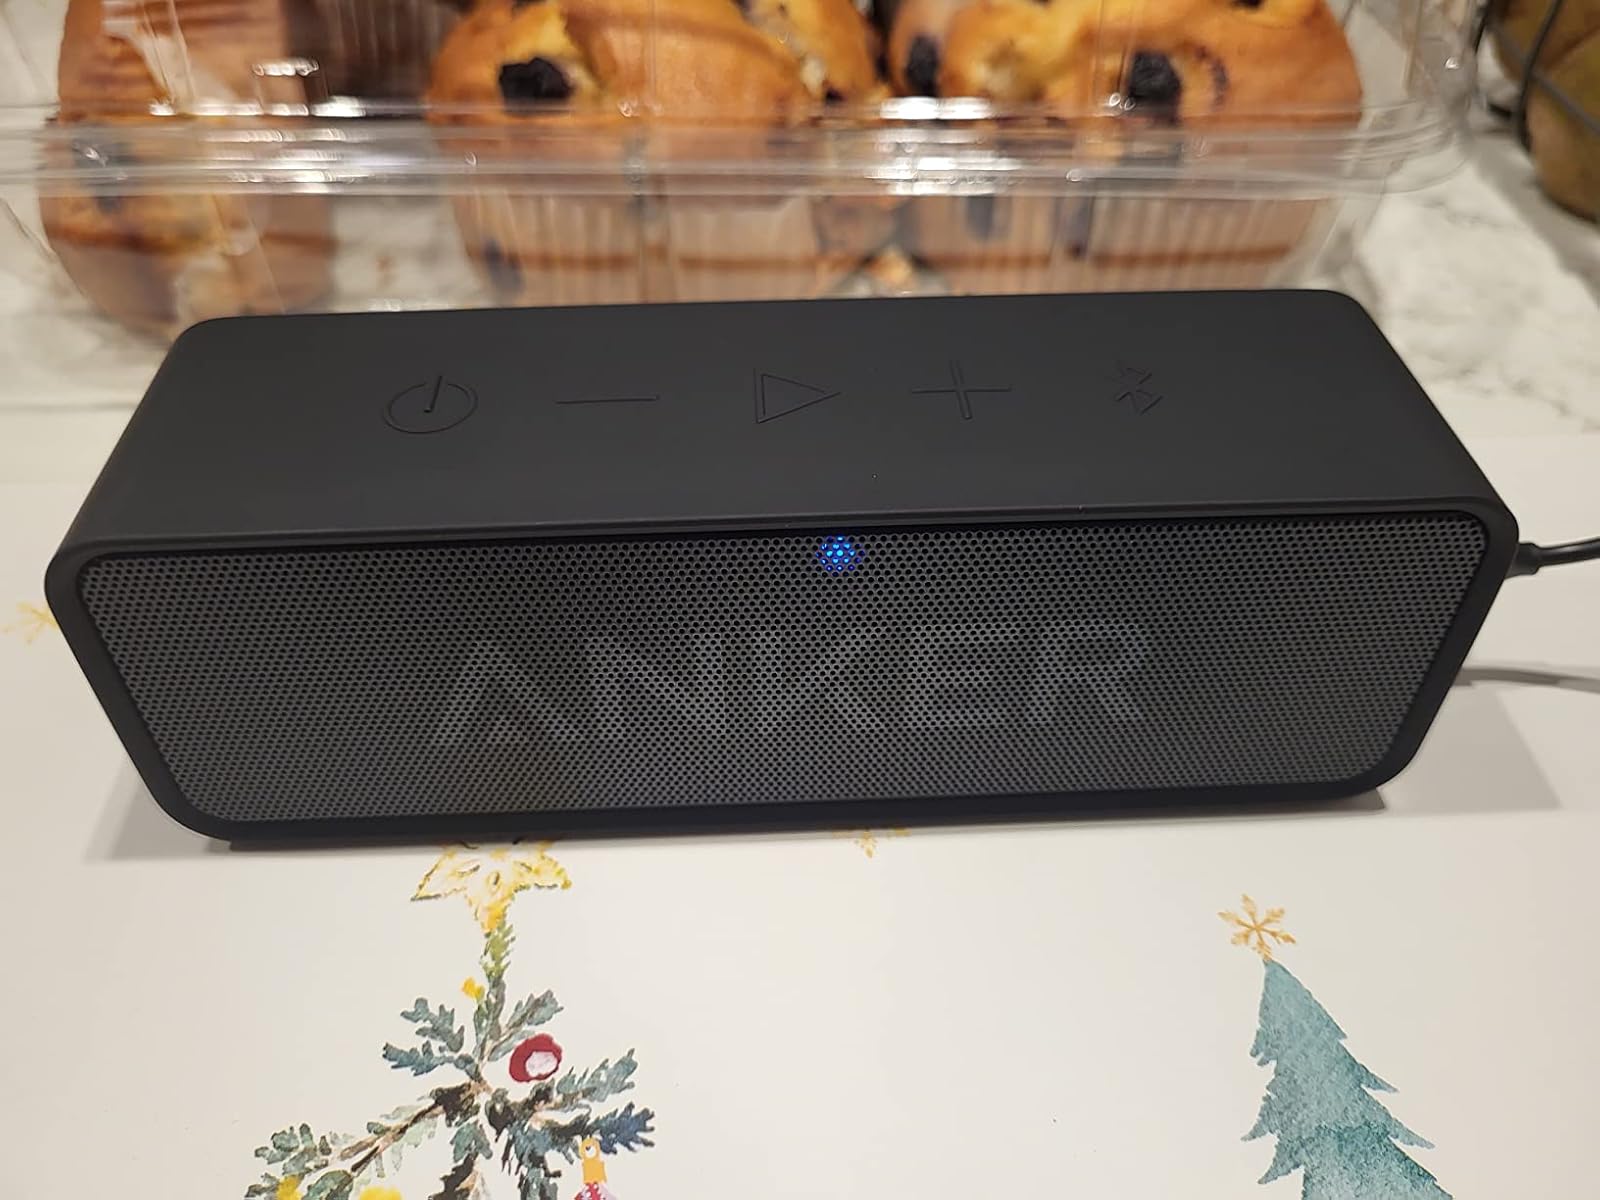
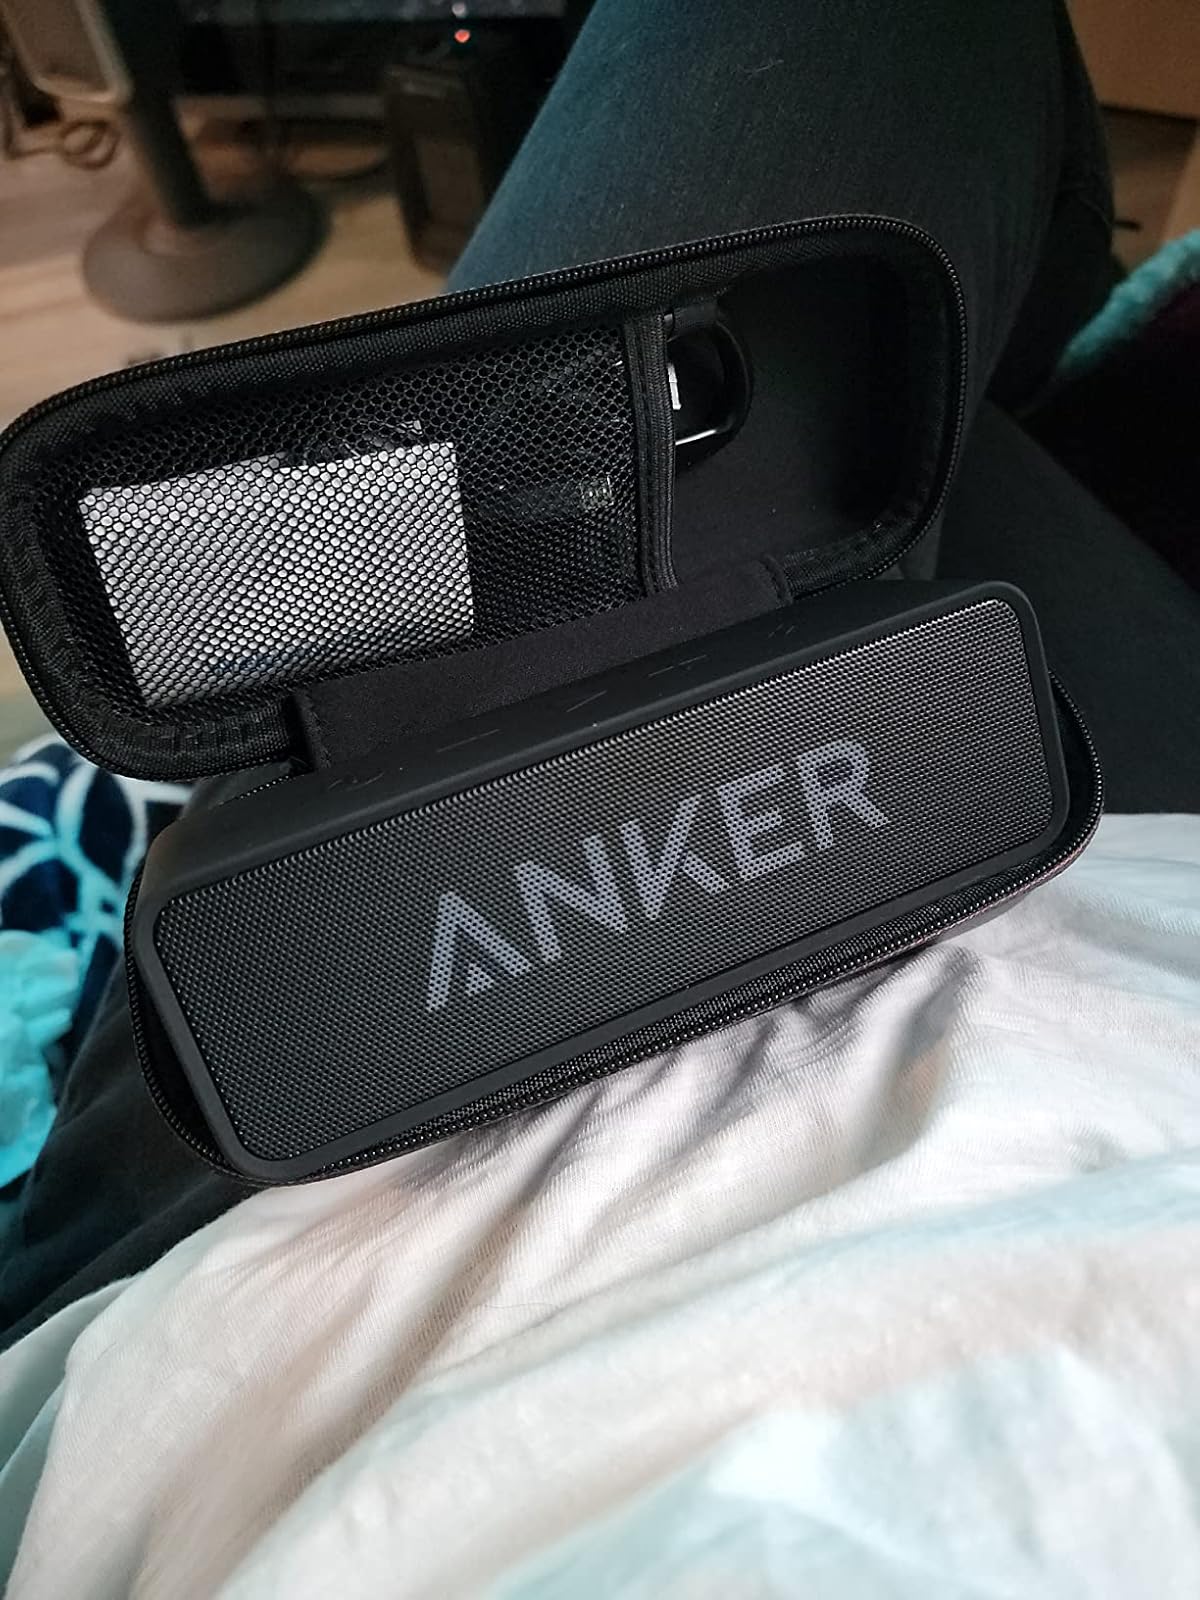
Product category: speaker
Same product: yes